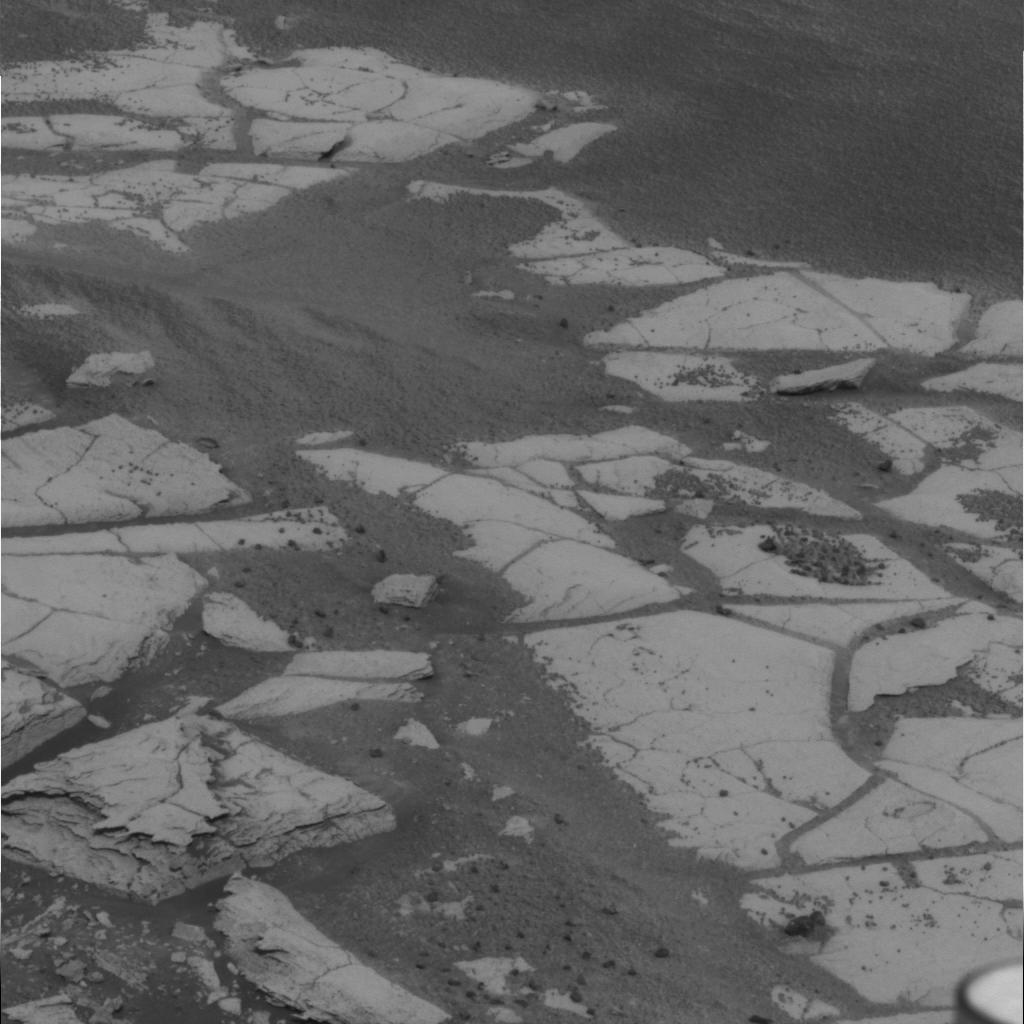
Surface features visible: Rock Outcrops, Rock (Linear Features), Soil, Spherules, Nearby Surface